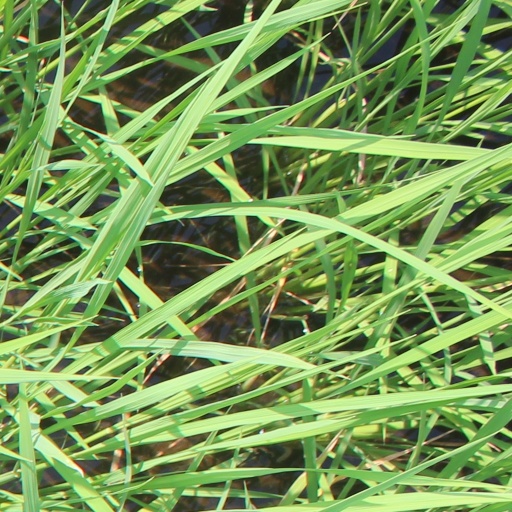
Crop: rice